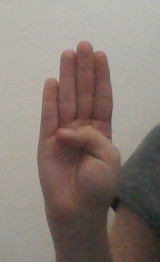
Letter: kaaf